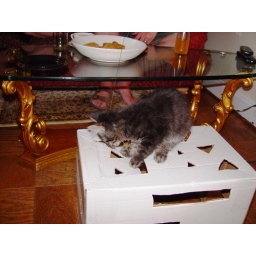
Wicc chasing a toy around the cat house